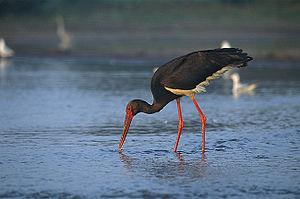
Ciconia est un genre d'oiseaux échassiers souvent migrateurs appartenant à la famille des Ciconiidés et tous appelés cigognes. Il existe plusieurs espèces, les deux plus connues étant la Cigogne blanche, et dans une moindre mesure la Cigogne noire. Le petit est appelé cigogneau.
Sare est une commune française située dans le département des Pyrénées-Atlantiques en région Nouvelle-Aquitaine, à la frontière avec l'Espagne. Elle est adossée à la chaîne pyrénéenne, qui forme autour du bassin occupé par le bourg un cirque ouvert vers l'est et le nord. Son histoire géologique explique la formation de grottes qui ont été occupées durant l'Aurignacien ; l'âge du bronze a, quant à lui, laissé de nombreux monuments funéraires sur les pistes et les plateaux montagneux de la commune. Son territoire forme aujourd'hui une enclave dans la Communauté forale de Navarre avec laquelle elle partage 25 km de frontière et la langue basque ; cette particularité a eu des conséquences fortes sur l'histoire de la commune, qui a au cours des siècles conclu des accords pastoraux avec les communes espagnoles voisines. Pendant la Révolution française, les Basques du Labourd sont accusés de garder des relations avec les Navarrais et les Guipuscoans, ce qui conduit à la déportation de la totalité des habitants de Sare en mars 1794 dans des conditions très précaires.